Hankow Road

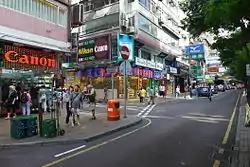
Hankow Road in September 2014

Hankow Road is a street in Tsim Sha Tsui, Kowloon, Hong Kong. It runs in the north-south direction from Salisbury Road to Haiphong Road and is 370 metres in length. It was initially named Garden Road but was renamed Hankow Road after the Hubei city of Hankow in 1909, due to the inconvenience caused by a road of the same name in Central.